Oscar Wilde

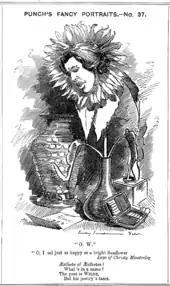
1881 caricature in "Punch", the caption reads: "O.W.", "O, I feel just as happy as a bright sunflower!", "Lays of Christy Minstrelsy", "Æsthete of Æsthetes!/What's in a name?/The poet is Wilde/But his poetry's tame."

Attracted by its dress, secrecy and ritual, Wilde petitioned the Apollo Masonic Lodge at Oxford, and was soon raised to the Sublime Degree of Master Mason. During a resurgent interest in Freemasonry in his third year, he commented he "would be awfully sorry to give it up if I secede from the Protestant Heresy". Wilde's active involvement in Freemasonry lasted only for the time he spent at Oxford; he allowed his membership of the Apollo University Lodge to lapse after failing to pay subscriptions.